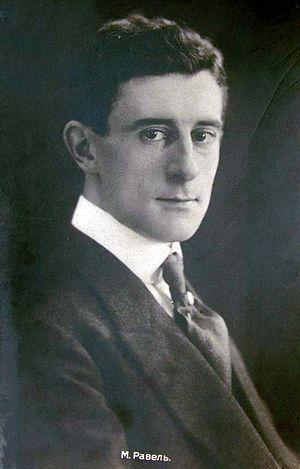
L'Heure espagnole est un opéra en un acte pour cinq voix solistes avec orchestre de Maurice Ravel composé en 1907 sur un livret de Franc-Nohain.
Tristan Klingsor, nom de plume de Léon Leclère, né le 8 août 1874 à Lachapelle-aux-Pots et mort le 3 août 1966 à l'hôpital du Mans, est un poète, musicien, peintre et critique d'art français.